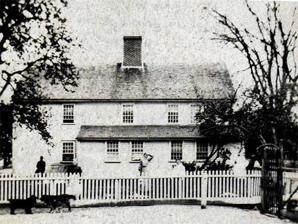
Building: Smith–Appleby House
Country: United States of America
Year built: 1696
Historic house in Rhode Island, United States United States historic place Smith–Appleby House U.S. National Register of Historic Places Show map of Rhode Island Show map of the United States Nearest city 220 Stillwater Road, Smithfield, Rhode Island Coordinates 41°54′7″N 71°31′6″W / 41.90194°N 71.51833°W / 41.90194; -71.51833 Built 1697 Architectural style Colonial NRHP reference No. 74000005 Added to NRHP May 1, 1974 The Smith–Appleby House Museum is a historic house museum in Smithfield, Rhode Island .  It is now home to the Smithfield Historical Society. Description Elisha Smith, a grandson of one of Rhode Island's co-founders, John Smith , "The Miller," built the original part of this house, a small stone-ender , in 1696. The house was enlarged to a saltbox configuration c. 1713, adding chambers to the side and rear of the central chimney.  Around 1750 the roof was raised on the rear section, giving the house the full 2 + 1 ⁄ 2 -story height it has today. Between then and 1830 the house underwent a number of further alterations and enlargements, including the c. 1800 attachment of a second house (hauled from Johnston ) that nearly doubled its living space.  The relocation of Stillwater Road in the 19th century as a consequence of the creation of Georgiaville Pond also resulted in a reconfiguration of the house, functionally reversing the front and rear. The original farm grounds contained mills and a blacksmith shop on 700 acres (280 ha). The Smith–Appleby House Museum is open for tours during scheduled events, or tours may be arranged on request. See also List of the oldest buildings in Rhode Island National Register of Historic Places listings in Providence County, Rhode Island References